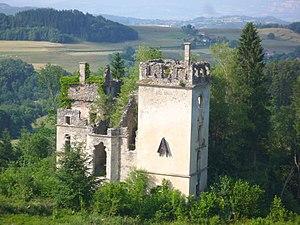
Ruines du Château Descours à Saint-Sixte. Commune de Merlas (Isère, France) Juillet 2013
Le lac de Saint-Sixte est un lac dauphinois, situé à 38 km au nord de Grenoble, sur le territoire la commune de Merlas en Isère, en région Auvergne-Rhône-Alpes. Le lac se situe également dans le Parc naturel régional de Chartreuse.
Merlas est une commune française située dans le département de l'Isère en région Auvergne-Rhône-Alpes.